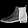
Label: Ankle boot